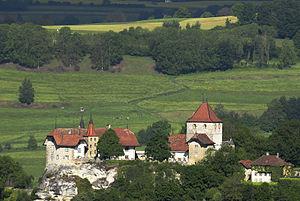
Le château de Rue, canton de Fribourg, Suisse
La famille d'Oron est une ancienne famille noble originaire du pays de Vaud et qui apparaît au XIIᵉ siècle.
L’administration savoyarde du Pays de Vaud définit le territoire et la gestion par les princes de la maison de Savoie, en Pays de Vaud à partir du XIIIᵉ siècle et qui dure jusqu'à l'invasion bernoise en 1536. Le pays de Vaud savoyard était dirigé par le bailli de Vaud, dont le territoire était divisé en châtellenies, ayant à leur tête un châtelain. Leur nombre a varié au cours du temps.